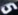
Number: 5